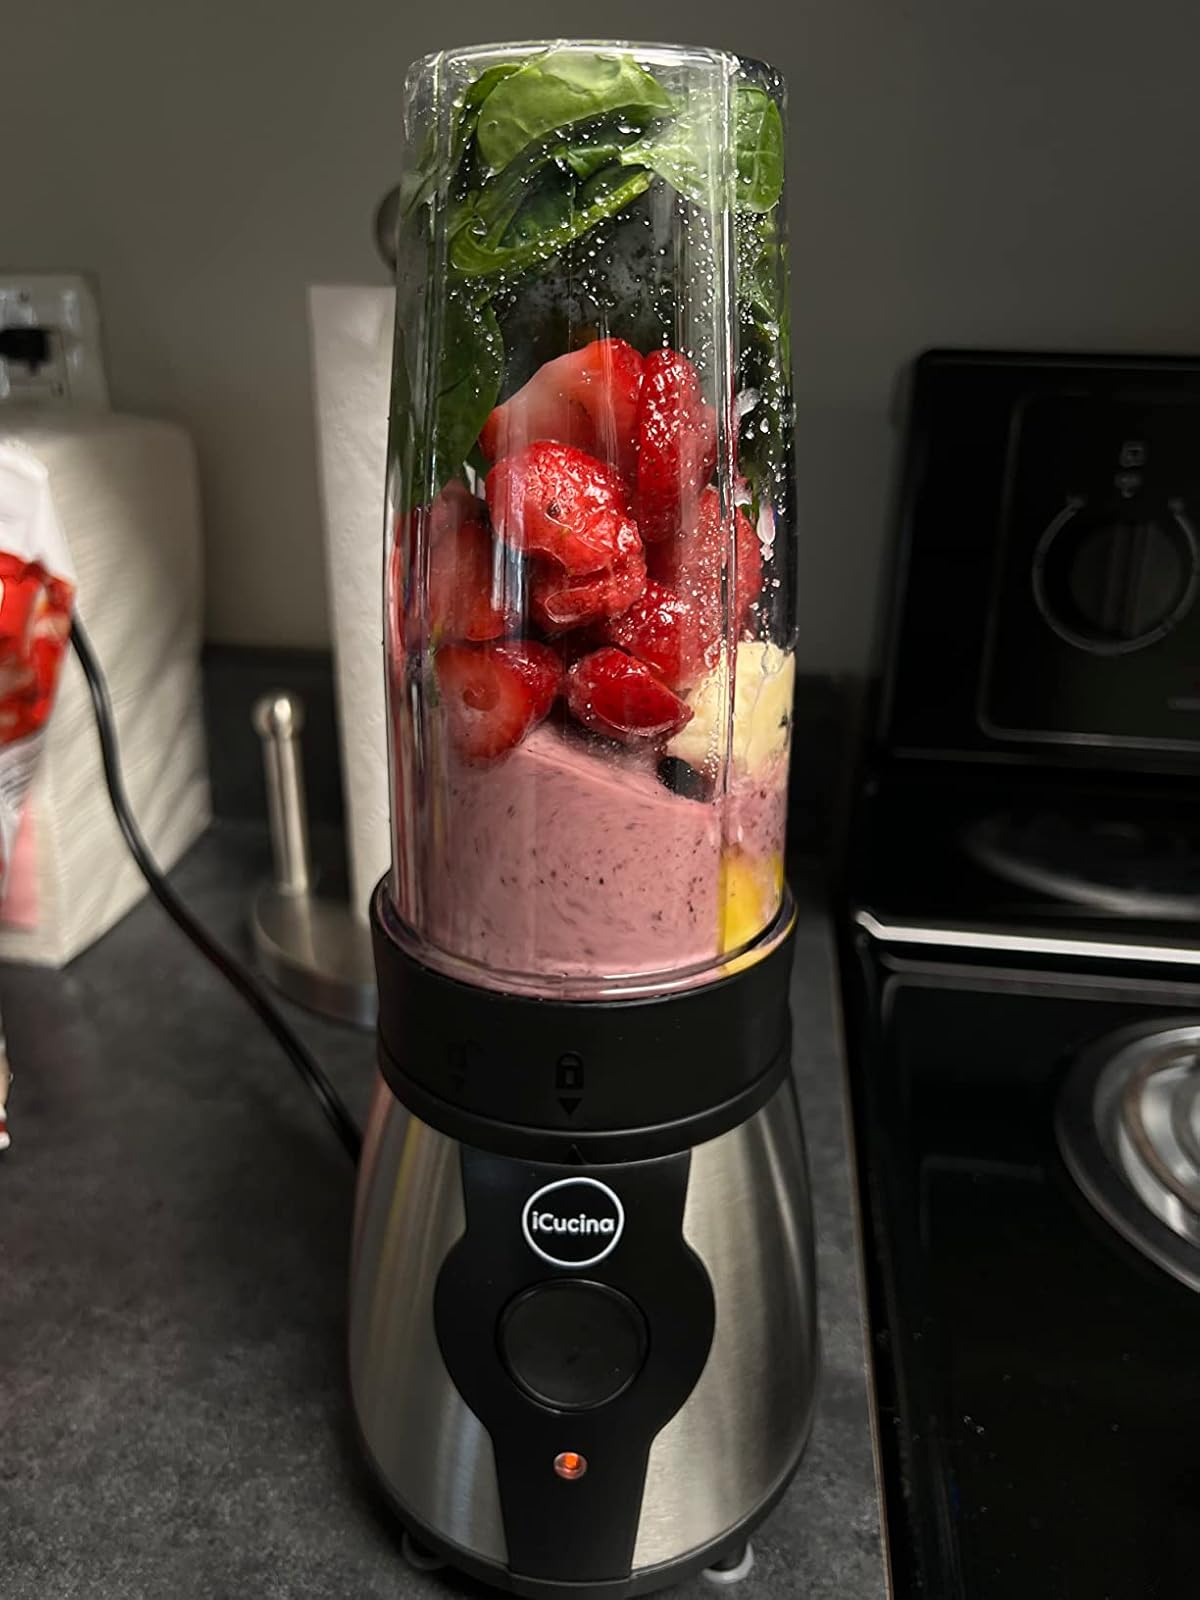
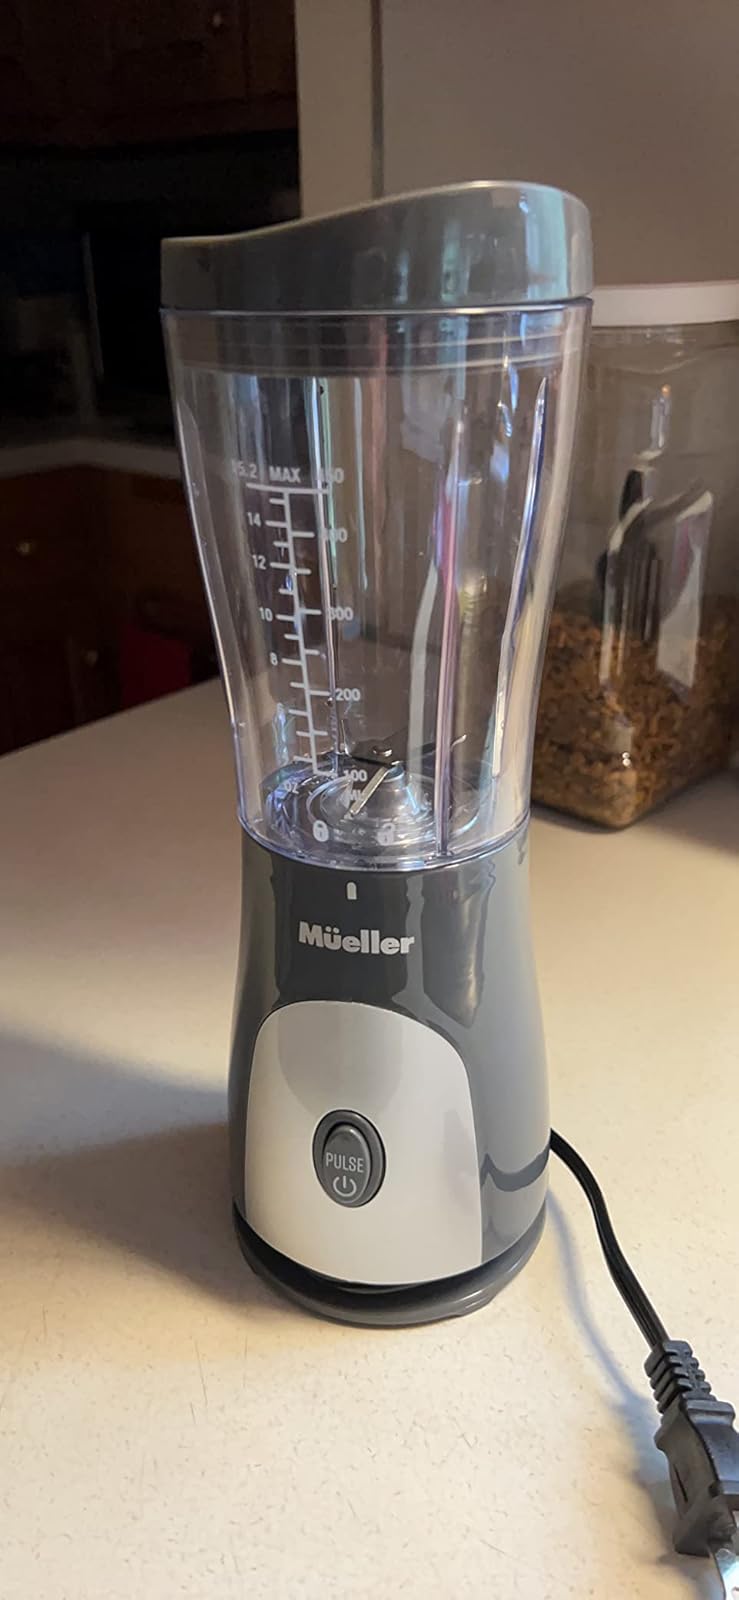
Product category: items_blender
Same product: no